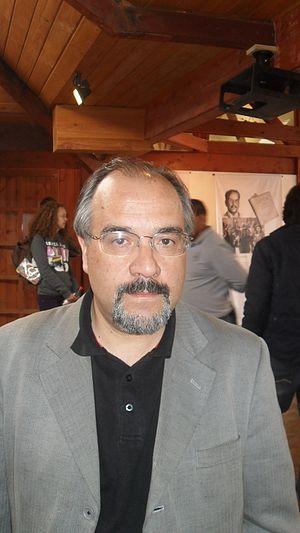
.